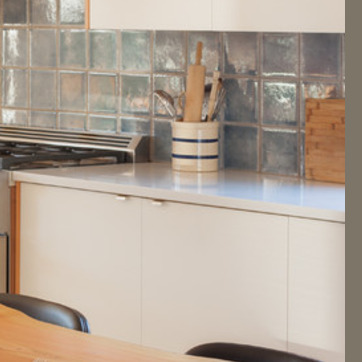
Material: polishedstone